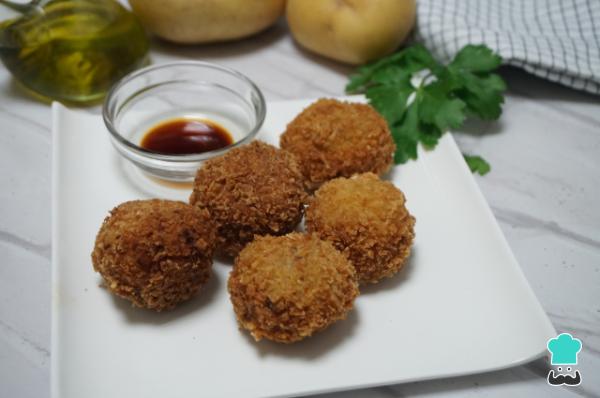
Coloca las croquetas con panko en un plato con papel de cocina para que suelten el aceite sobrante. Enseguida, pasa a una fuente y sirve con salsa de soja, salsa tonkatsu o con salsa yakitori. ¿Qué te ha parecido este platillo japonés? Cuéntanos en los comentarios y comparte con nosotros una foto de tu elaboración.